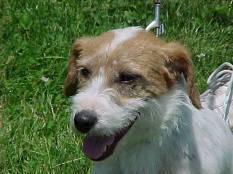
dog